Jewish dance

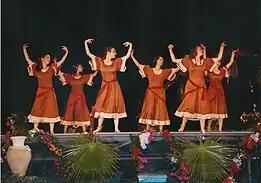
Water Festival, Kibbutz Ramat Yohanan

Jewish dance is dance associated with Jews and Judaism. Dance has long been used by Jews as a medium for the expression of joy and other communal emotions. Dancing is a favorite pastime and plays a role in religious observance.